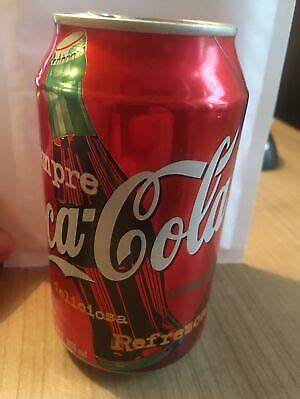
Waste category: metal